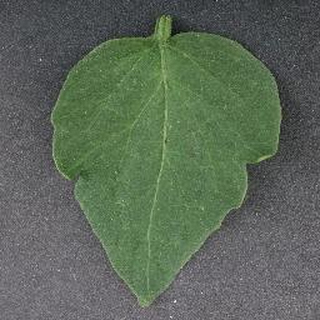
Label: healthy_tomato